Neštin-class river minesweeper

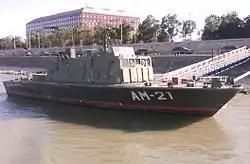
Retired AM-21 "Százhalombatta" minesweeper of the Hungarian Defence Forces

The Hungarian Danube Flotilla received six "Neštin"-class minesweepers in 1981 from Yugoslavia. In Hungarian service, they were designated as MS-25. Today three, "Óbuda", "Dunaújváros", and "Dunaföldvár", are still operated by HDF 1st EOD & River Flotilla Battalion.